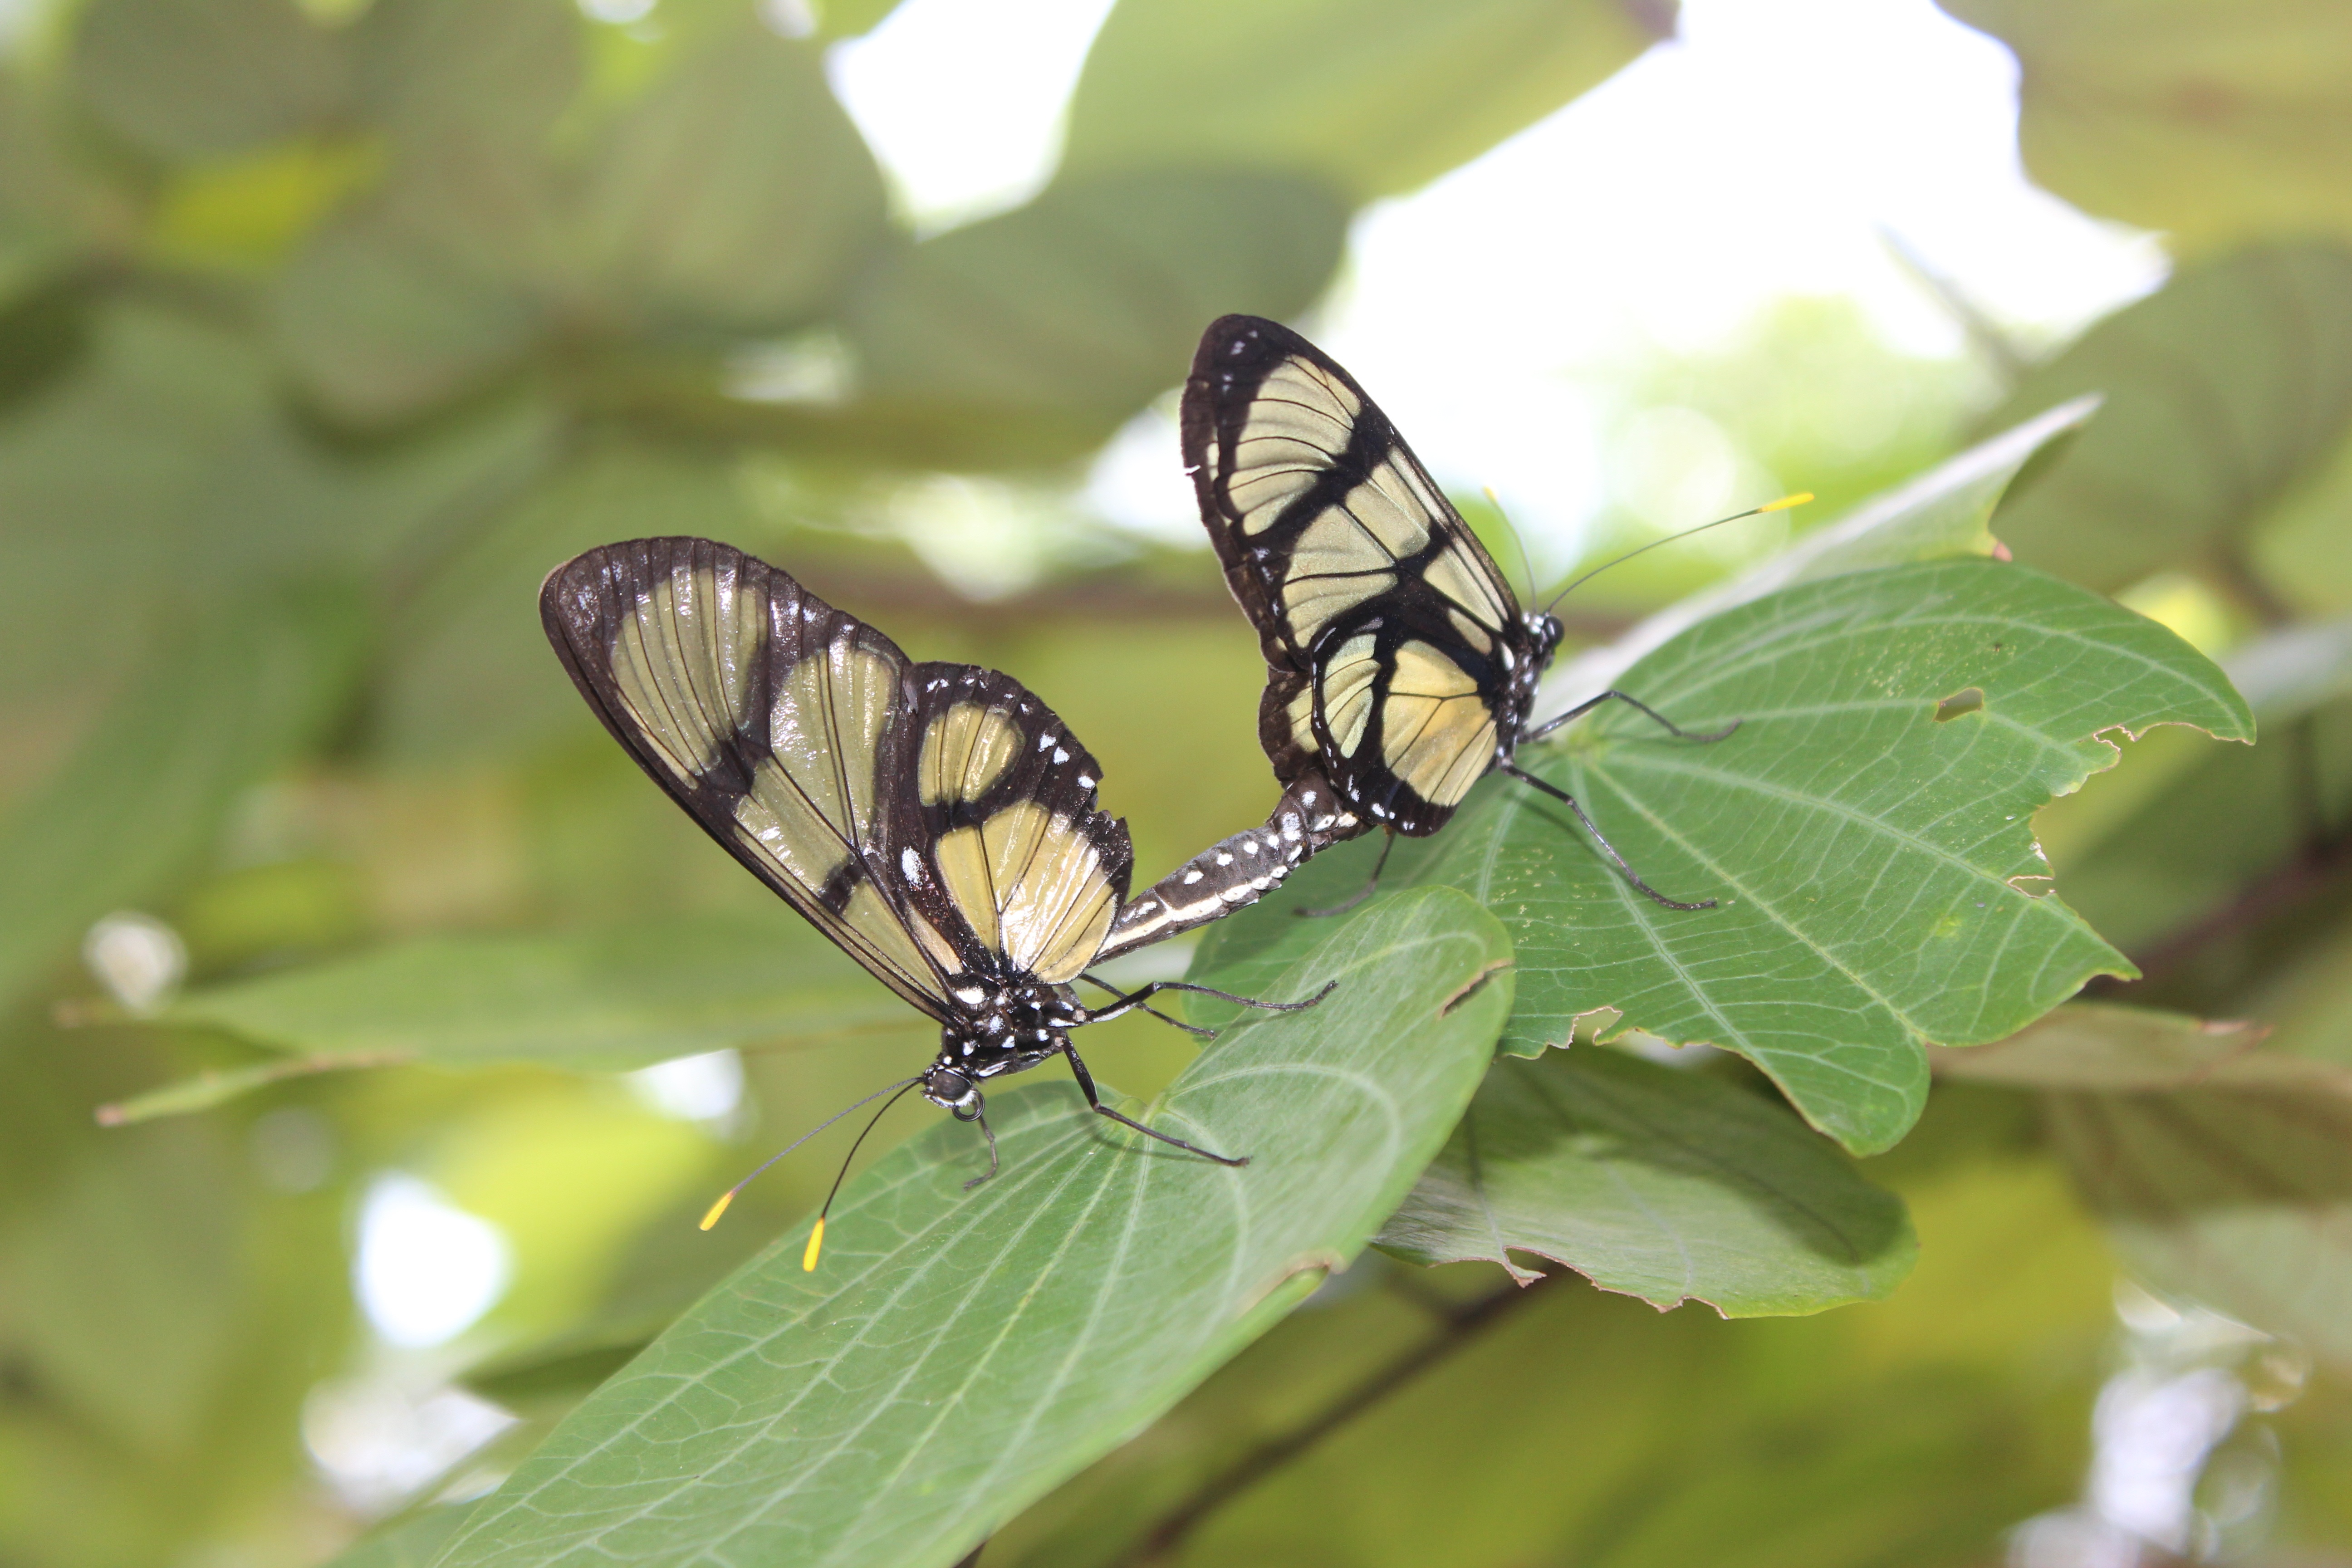
nature, wing, flower, insect, botany, butterfly, fauna, invertebrate, close up, monarch butterfly, purity, butterflies, macro photography, arthropod, butterfly wings, pollinator, procreate, moths and butterflies, lycaenid, brush footed butterfly, colias